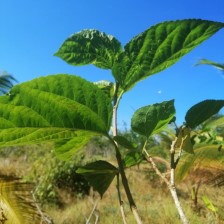
Variety: BlackAustralia